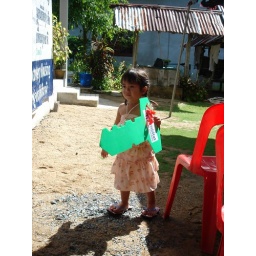
At dedication ceremony for families receiving houses built in June: daughter of a family receiving new house